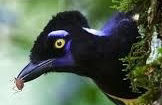
Species: PLUSH CRESTED JAY
Scientific name: CYANOCORAX CHRYSOPS
ImageNet parent category: jay